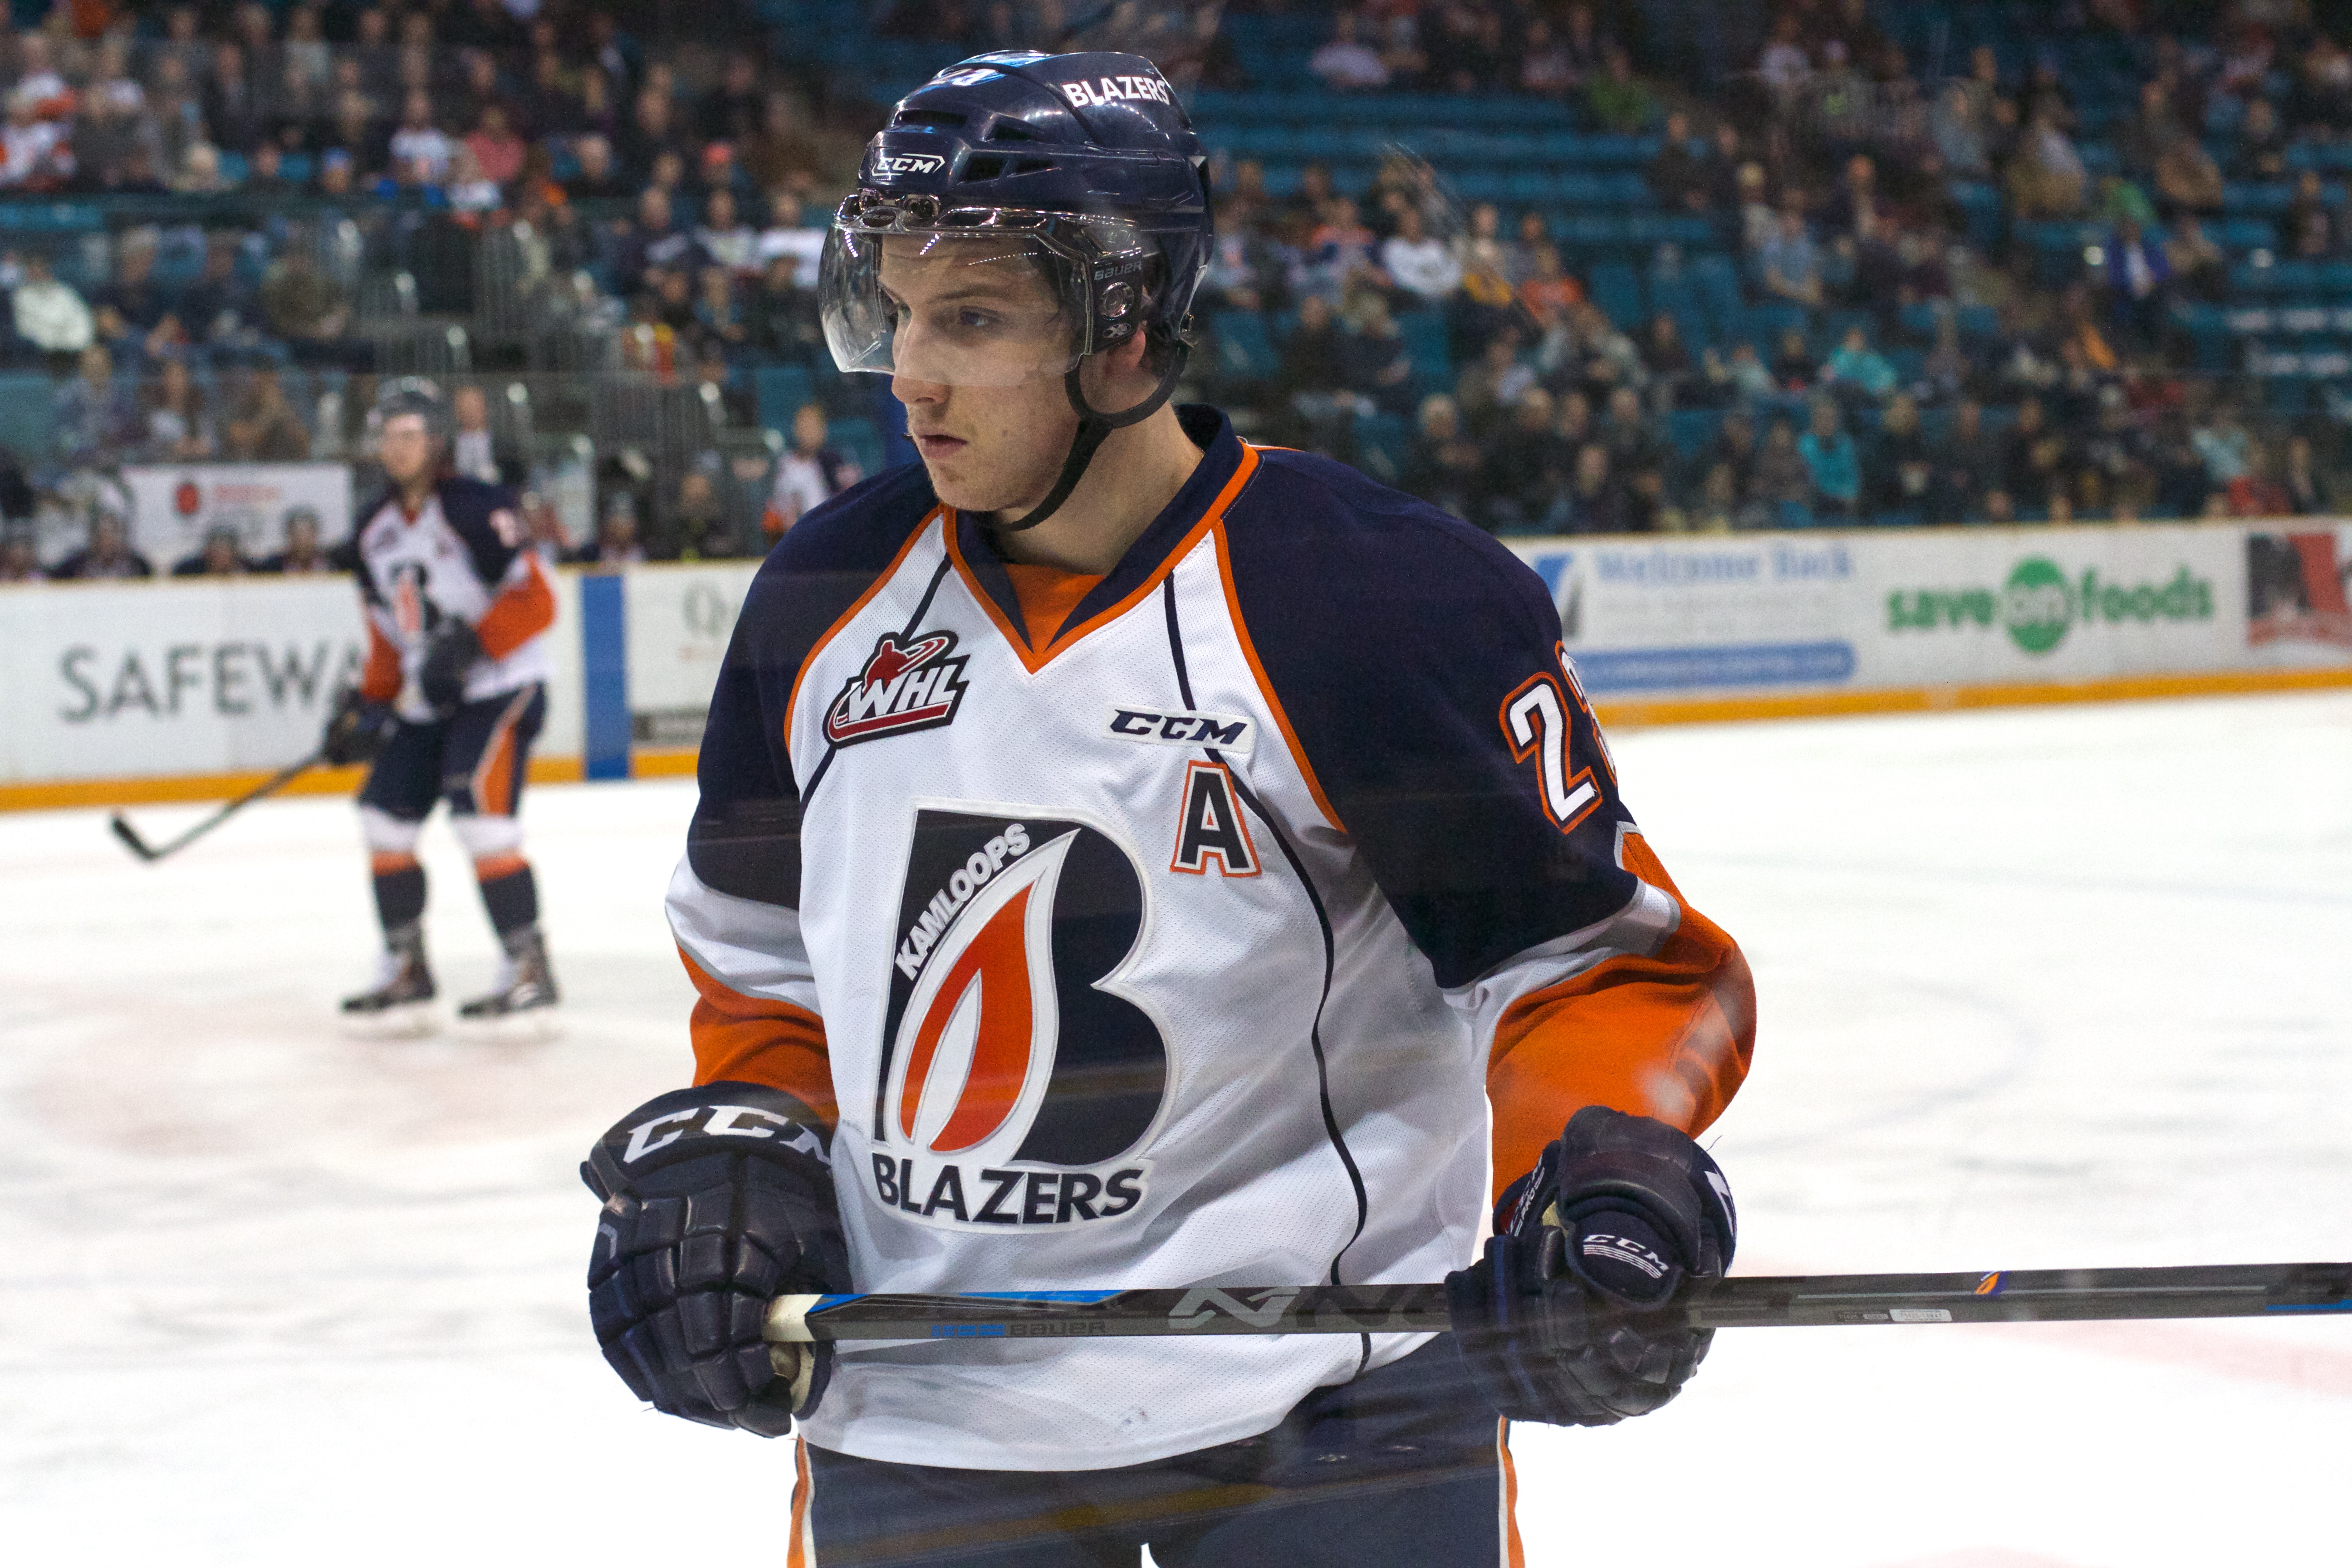
player, ice hockey, hockey, sports, ball game, team sport, goaltender, roller in line hockey, stick and ball games, college ice hockey, ice hockey position, defenseman